The Chronicles of Riddick: Escape from Butcher Bay

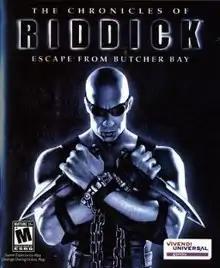
North American cover art

The Chronicles of Riddick: Escape from Butcher Bay is a 2004 action-adventure stealth game developed by Starbreeze Studios and Tigon Studios and published by Vivendi Universal Games. Released for the Xbox and Microsoft Windows in 2004, the game's story is a prequel to the futuristic science fiction film "Pitch Black". Actor Vin Diesel—who was involved in the game's development—reprises his role as that film's protagonist, Richard B. Riddick.